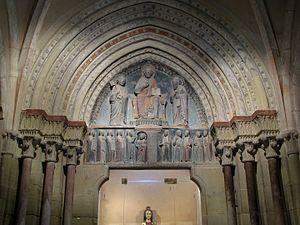
Alsace, Haut-Rhin, Église Saints-Pierre-et-Paul (XIIIe-XIXe) d'Eguisheim (PA00085415, IA68000505).Tympan ""Le Christ entre saint Pierre et saint Paul"" et Vierges sages et vierges folles (XIIIe): This object is indexed in the base Palissy, database of the French furniture patrimony of the French ministry of culture,
L'église Saints-Pierre-et-Paul est un monument historique situé à Eguisheim, dans le département français du Haut-Rhin.
Eguisheim est une commune française située dans le département du Haut-Rhin, en région Grand Est.